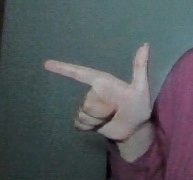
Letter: yaa